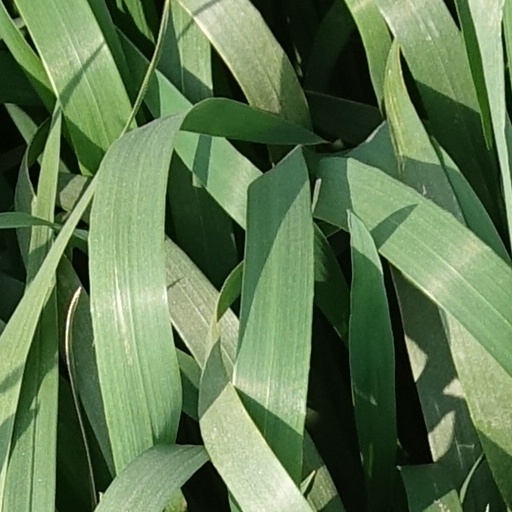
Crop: wheat